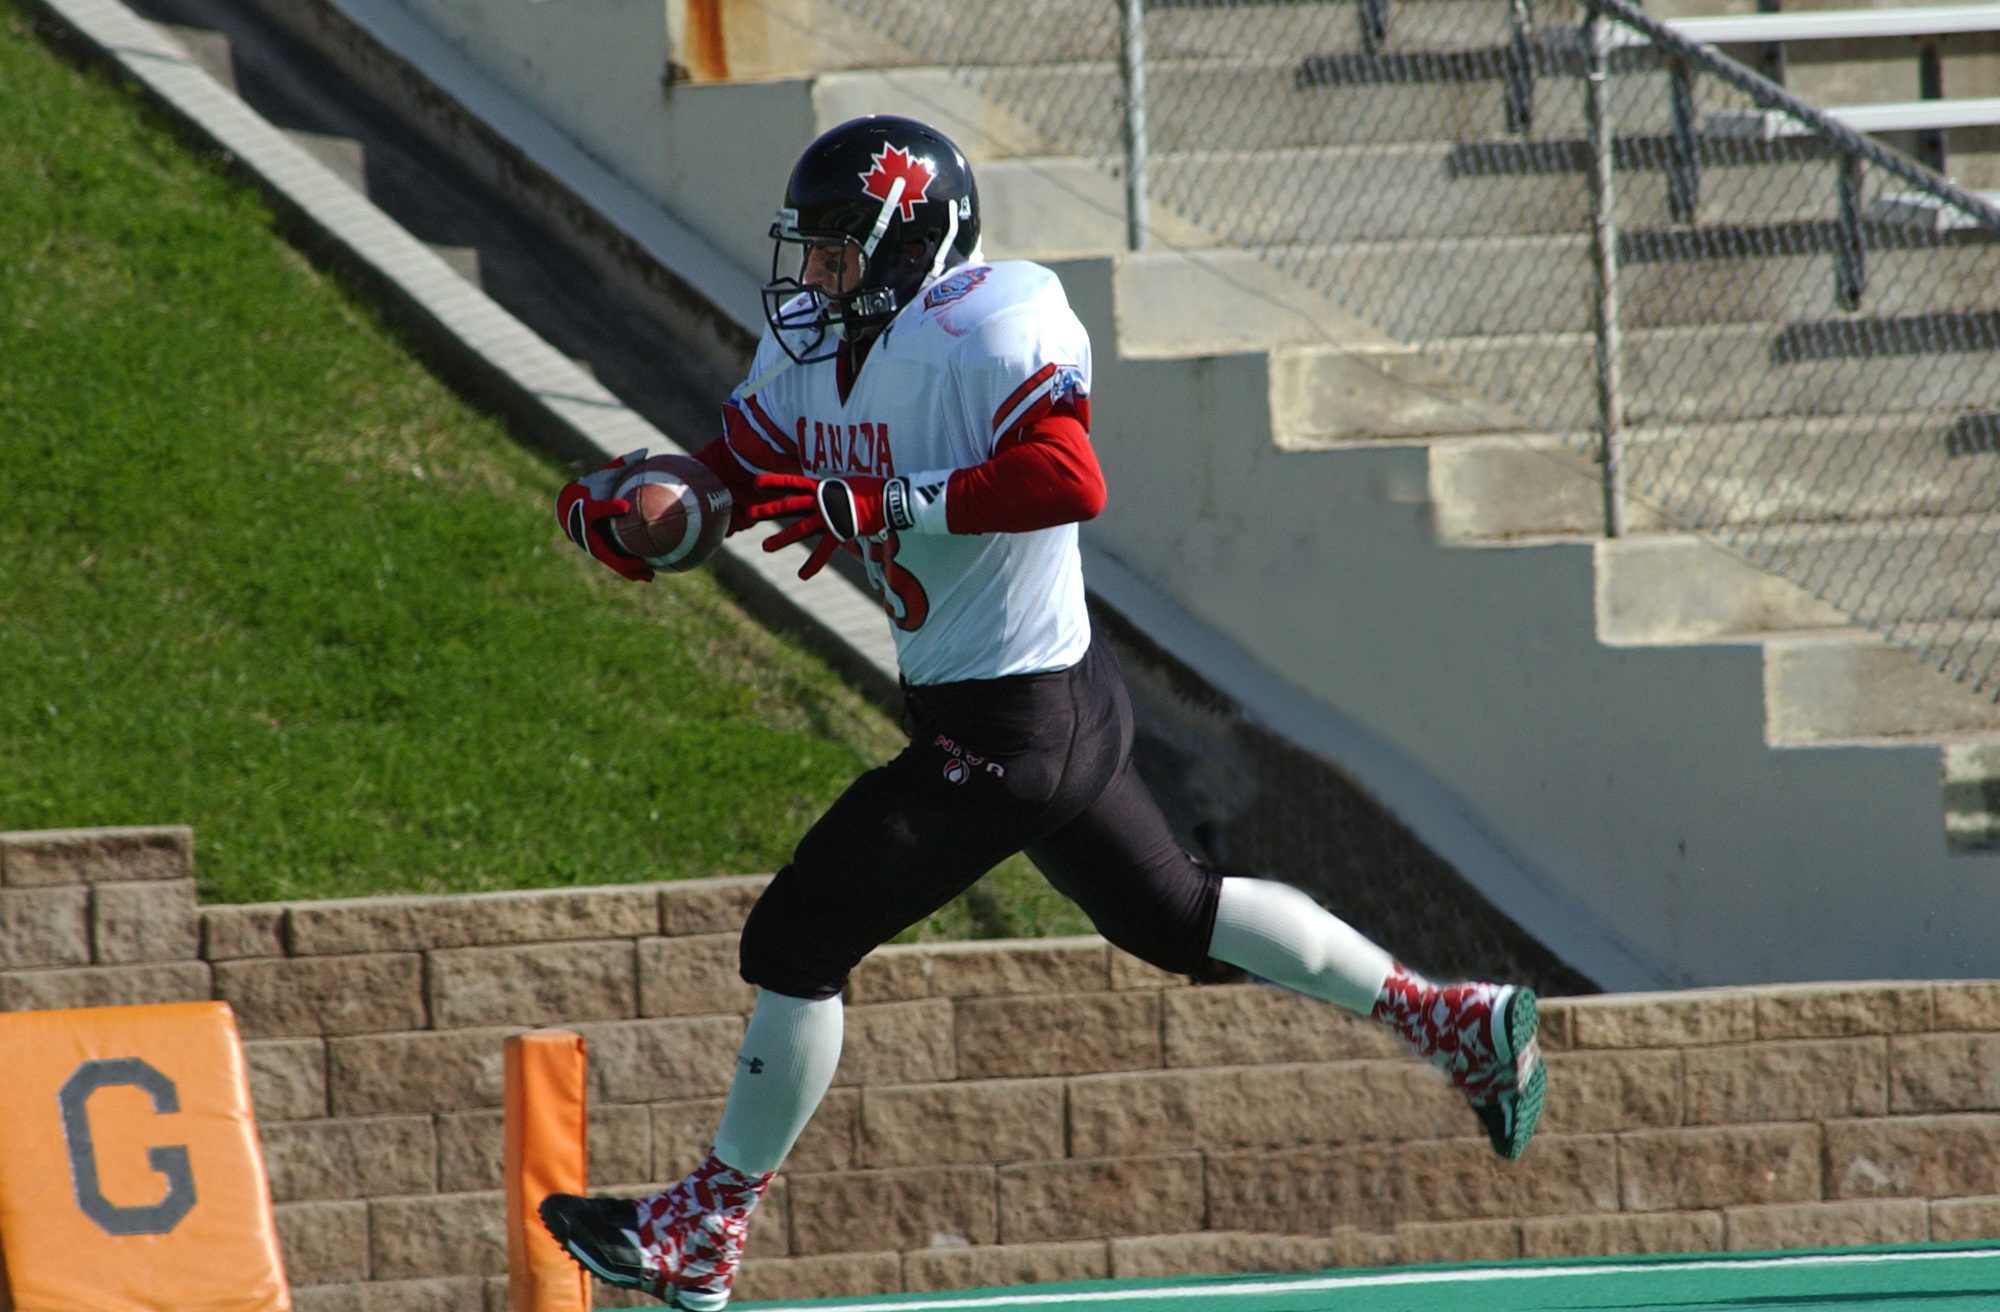
sport, youth, football, stadium, player, sports, score, touchdown, winning, ball carrier, gridiron, ball game, high school, scoring, pigskin, goal line, td, canadian football